Friars Carse

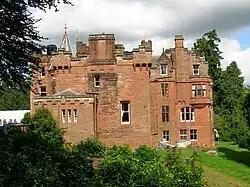
Friars' Carse

Friars' Carse is a mansion house and estate situated (NX 926 850) southeast of Auldgirth on the main road (A76) to Dumfries, Parish of Dunscore, Scotland. The property is located on the west bank of the River Nith and is known for its strong associations with Robert Burns who lived for a while at the nearby Ellisland farm. The mansion house is unlisted, however the stables and hermitage are Category B listed buildings.